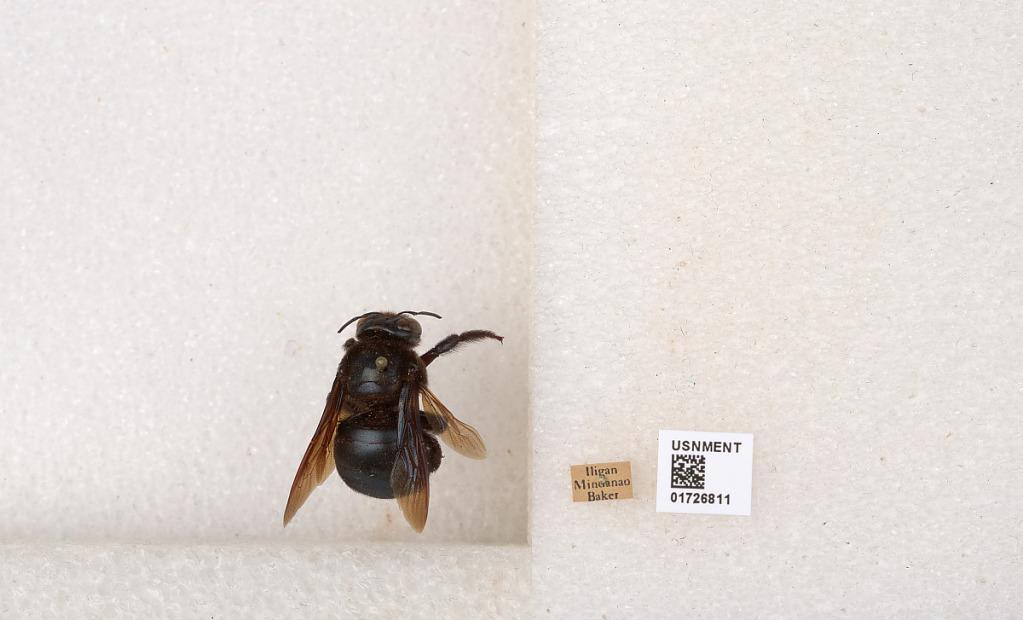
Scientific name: Xylocopa (Zonohirsuta) fuliginata Pérez
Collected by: Baker
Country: Philippines
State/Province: Northern Mindanao
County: Lanao del Norte
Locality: Iligan